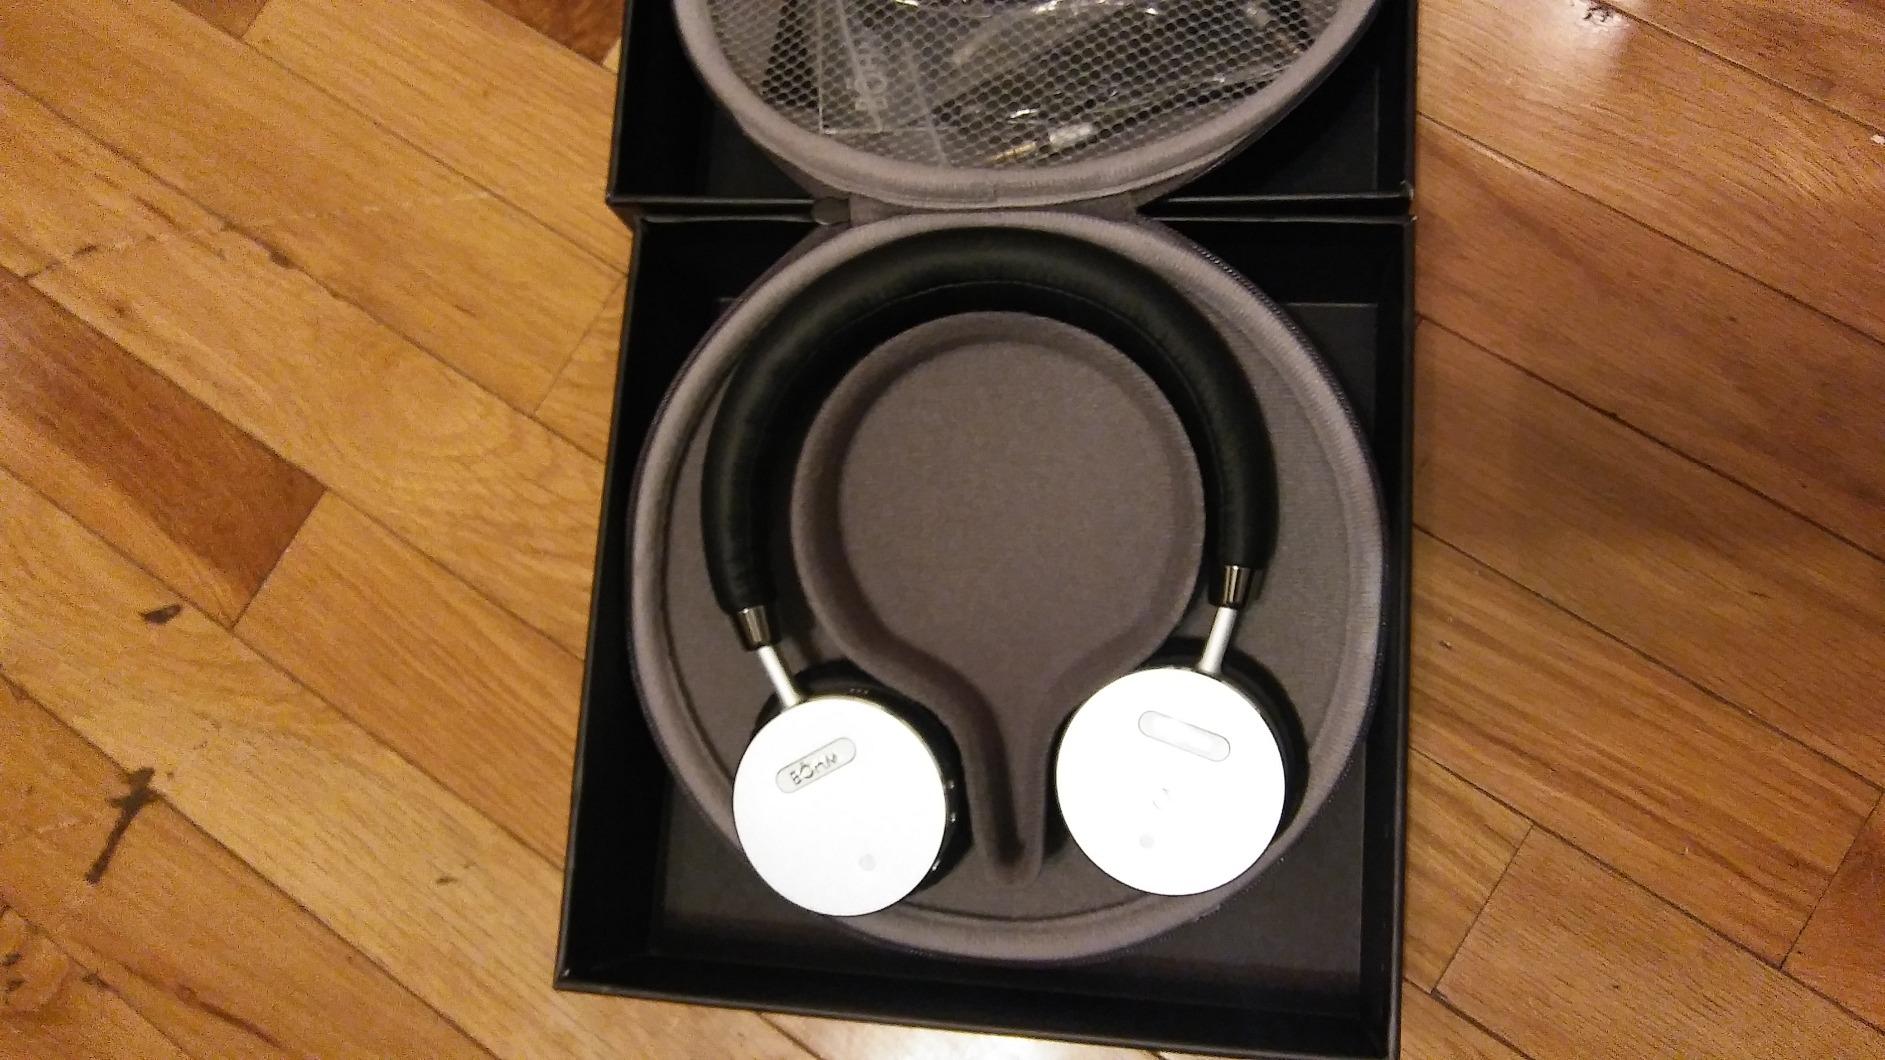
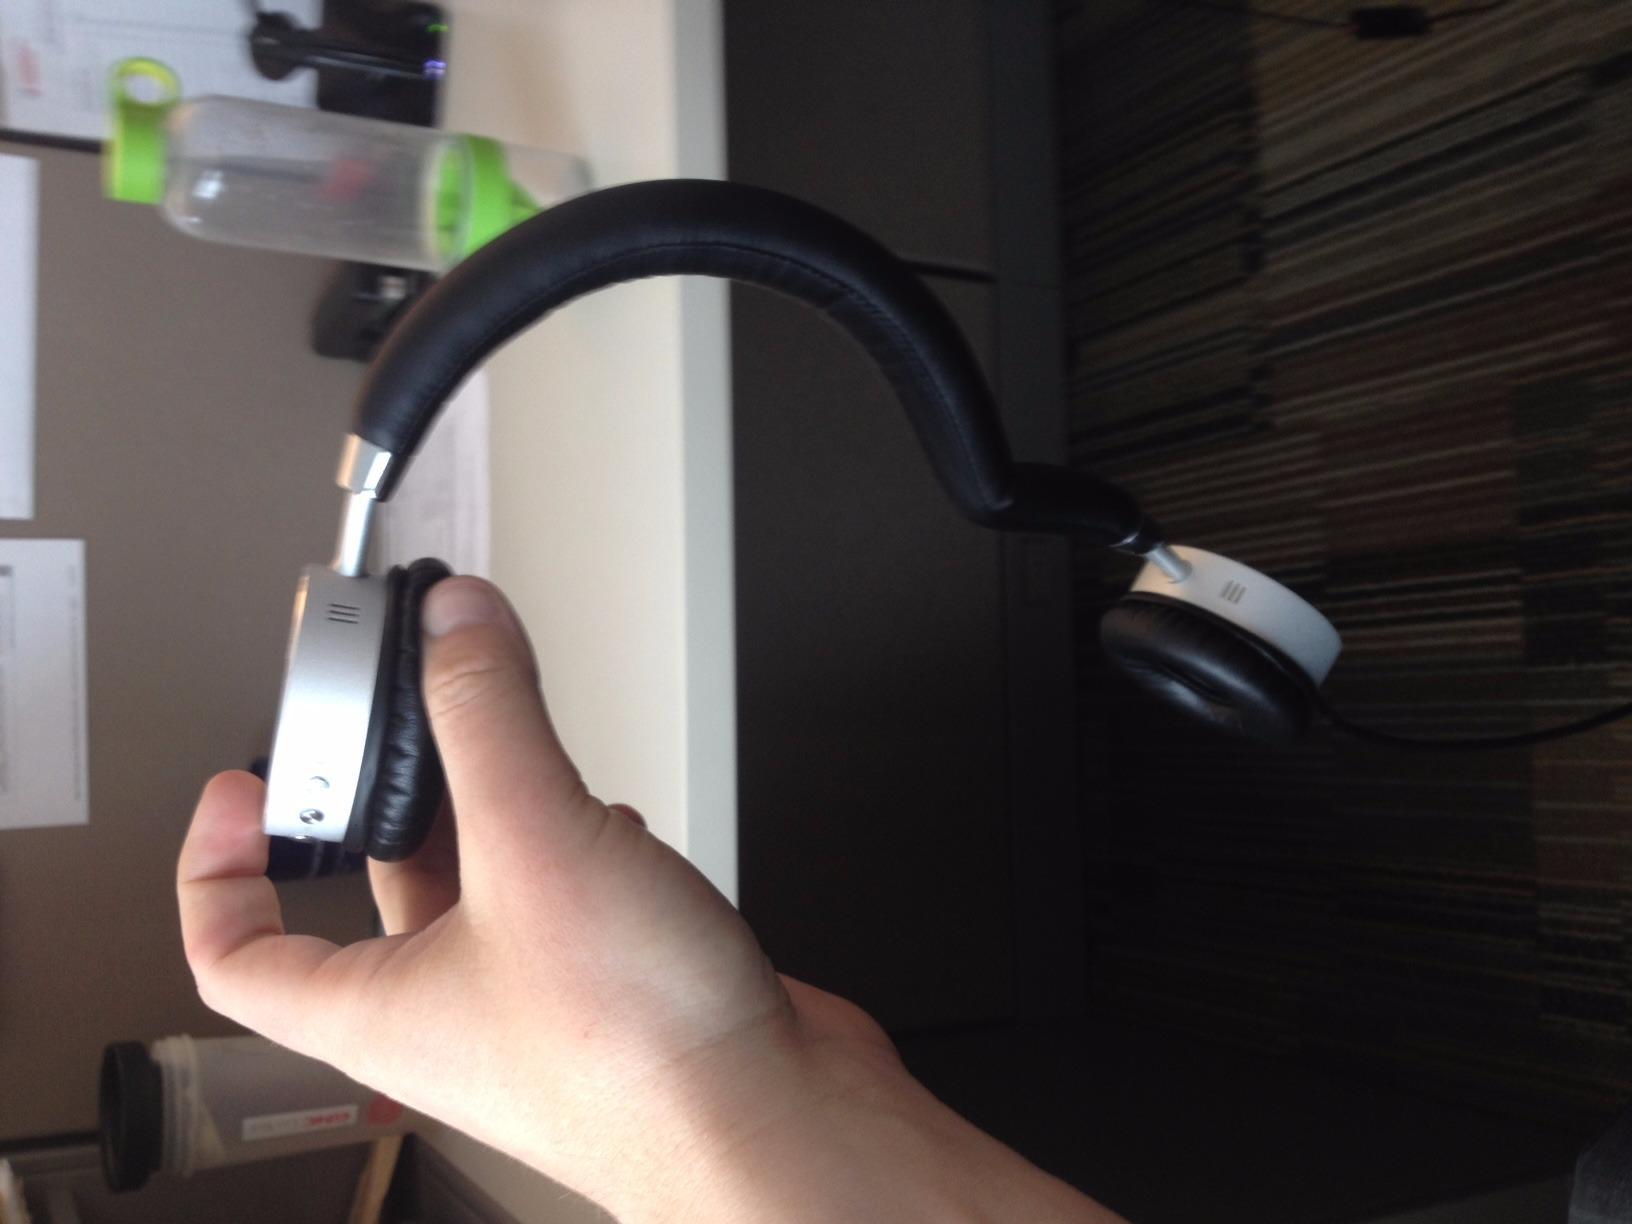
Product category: headphones
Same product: yes